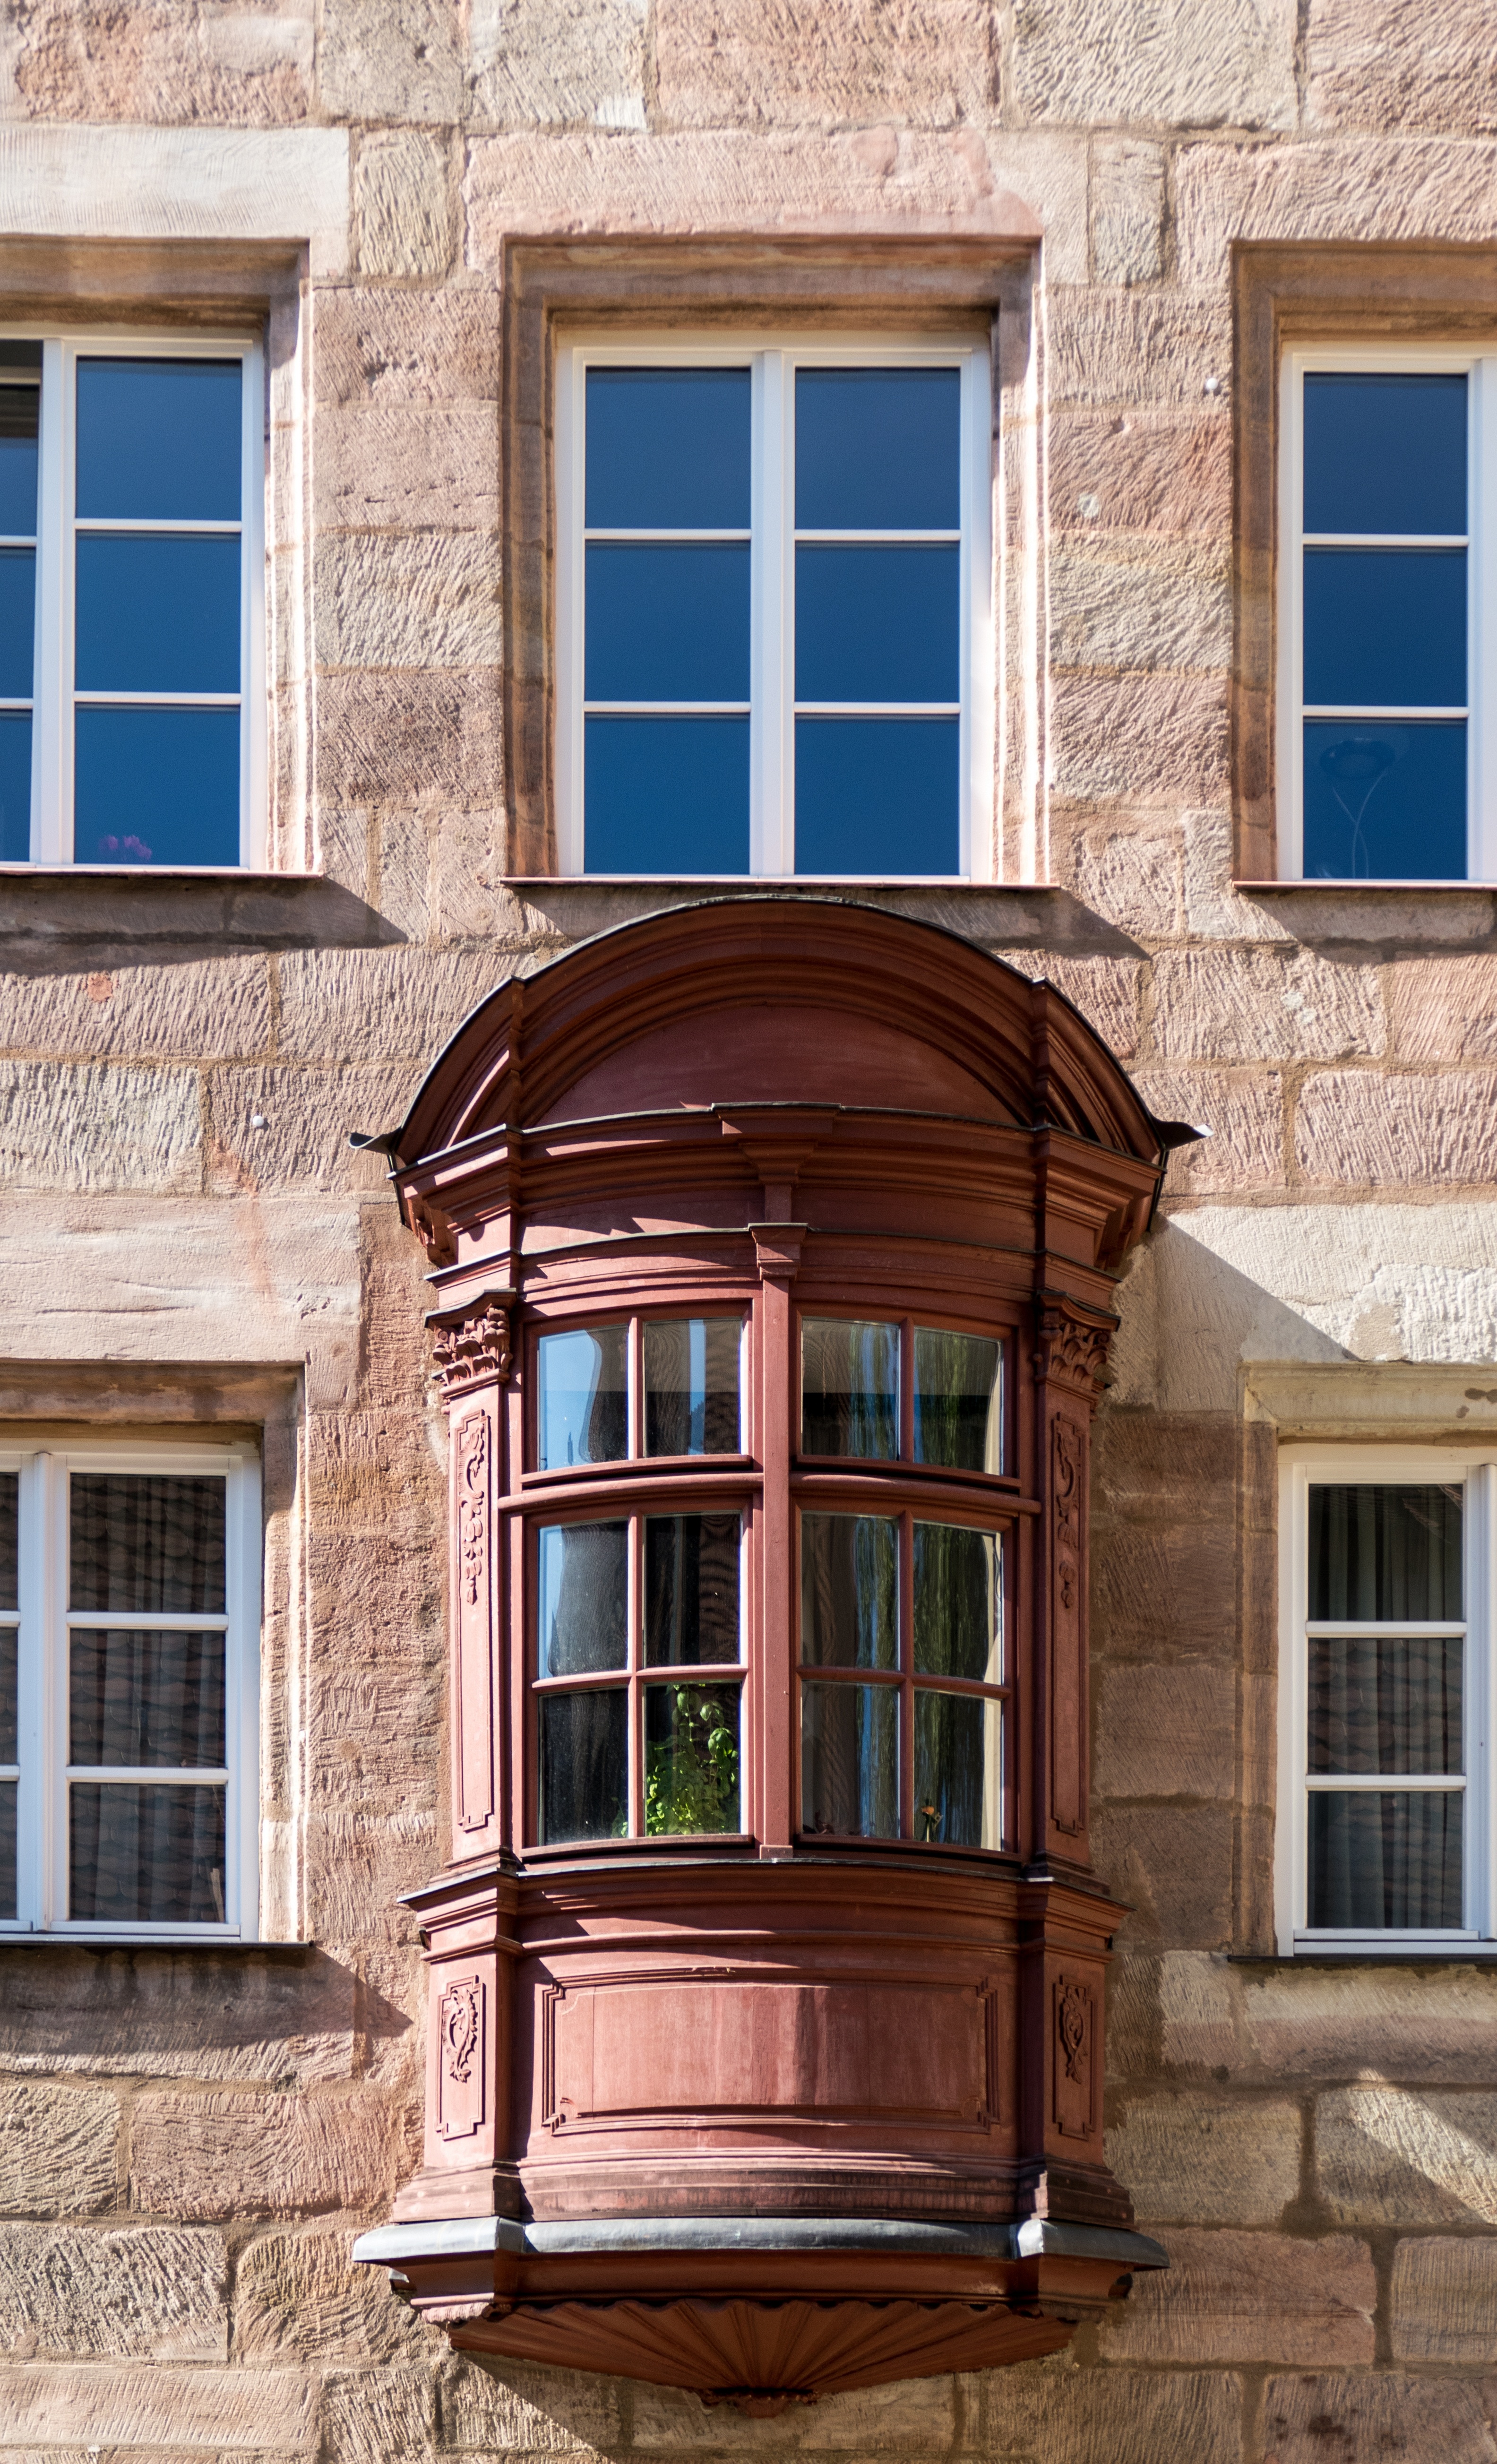
architecture, wood, house, window, building, old, home, porch, facade, brick, door, interior design, old town, estate, historically, middle ages, nuremberg, swiss francs, bay window, part of the house, sash window, ch rlein